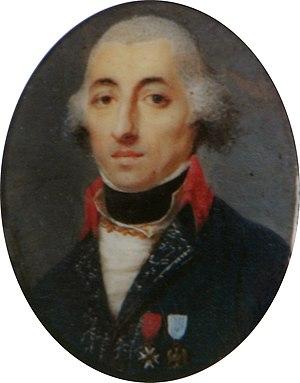
Portrait par Charles Guillaume Alexandre Bourgeois
Jean Gaspard de Vence, né à Marseille le 6 avril 1747 et mort en son château de Vaulichères le 12 mars 1808, est un corsaire et officier de marine français du XVIIIᵉ siècle et du début du XIXᵉ siècle, qui termine sa carrière avec le grade de contre-amiral et devient le premier préfet maritime de Toulon.